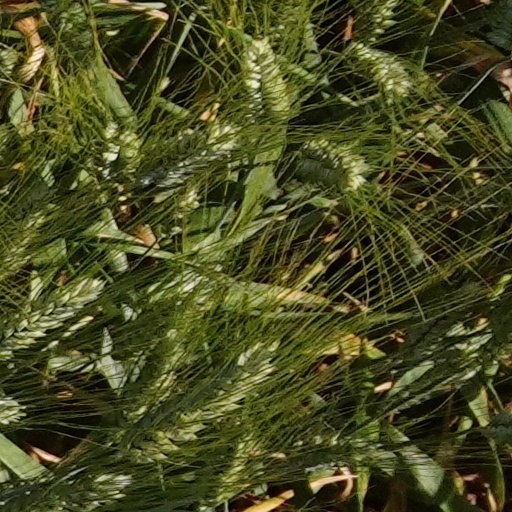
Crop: wheat